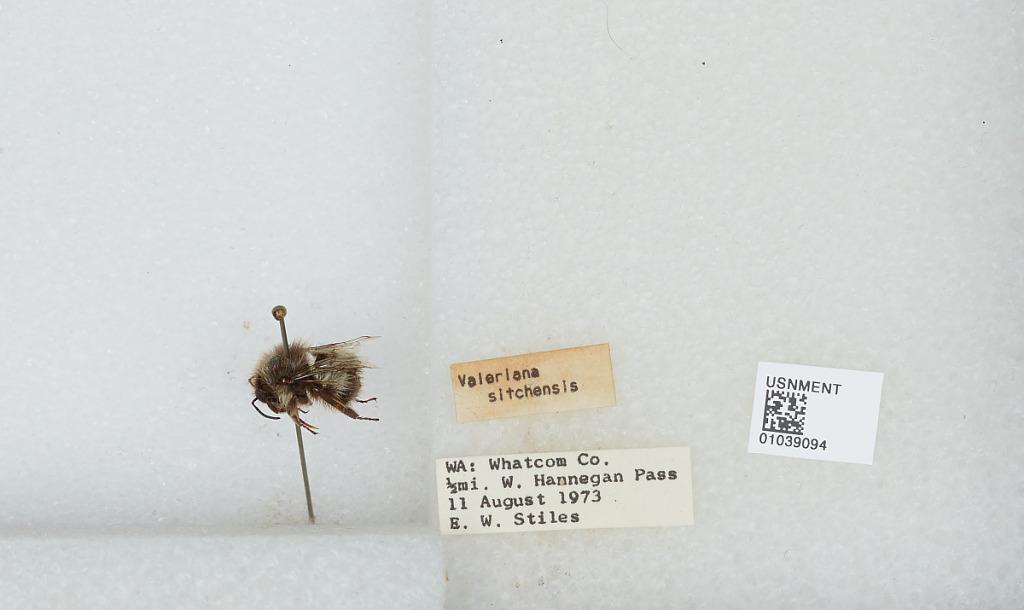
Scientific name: Bombus (Pyrobombus) sitkensis Nylander
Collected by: E. Stiles
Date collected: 1973-8-11
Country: United States
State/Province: Washington
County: Whatcom
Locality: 1/2 mile west of Hannegan Pass
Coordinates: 48.8839, -121.545